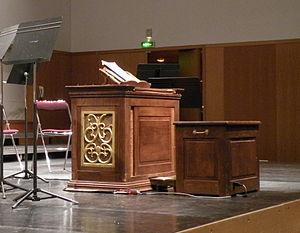
La Folle Journée de Nantes, 29 janvier 2009, salle Lunenbourg